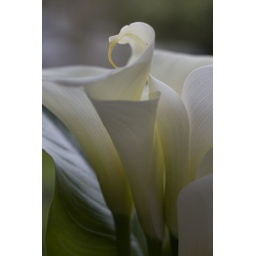
A bunch of calalilies in the kitchen window at my parents house. Shot with a Rebel XSi 50mm f/1.8